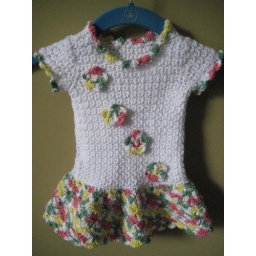
Precious T-Shirt dress for infant in white and spring/summer colors. Very soft.